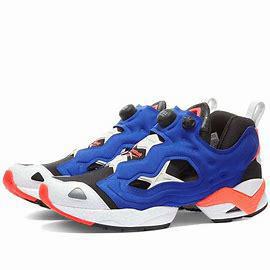
Brand: Reebok
Model: Instapump Fury 95